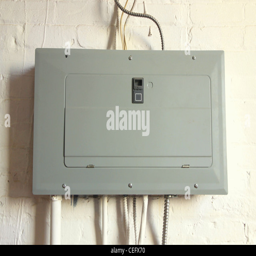
an electrical panel installed on a white wall